Greyworld

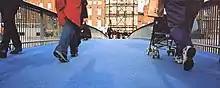
"Bridge 2" by Greyworld, on the Millennium Bridge, Dublin

Most of their early installations were sound based. In 2000, they took the Millennium Bridge which spans the Liffey River in Dublin, Ireland, and installed a bright blue carpet across its length. Embedded into the carpet were hundreds of tiny sensors that translated the motion of people crossing the bridge into a vibrant soundscape. One moment it sounded as if people were walking through crunchy snow, the next that they were sploshing through water, or walking across fallen leaves.